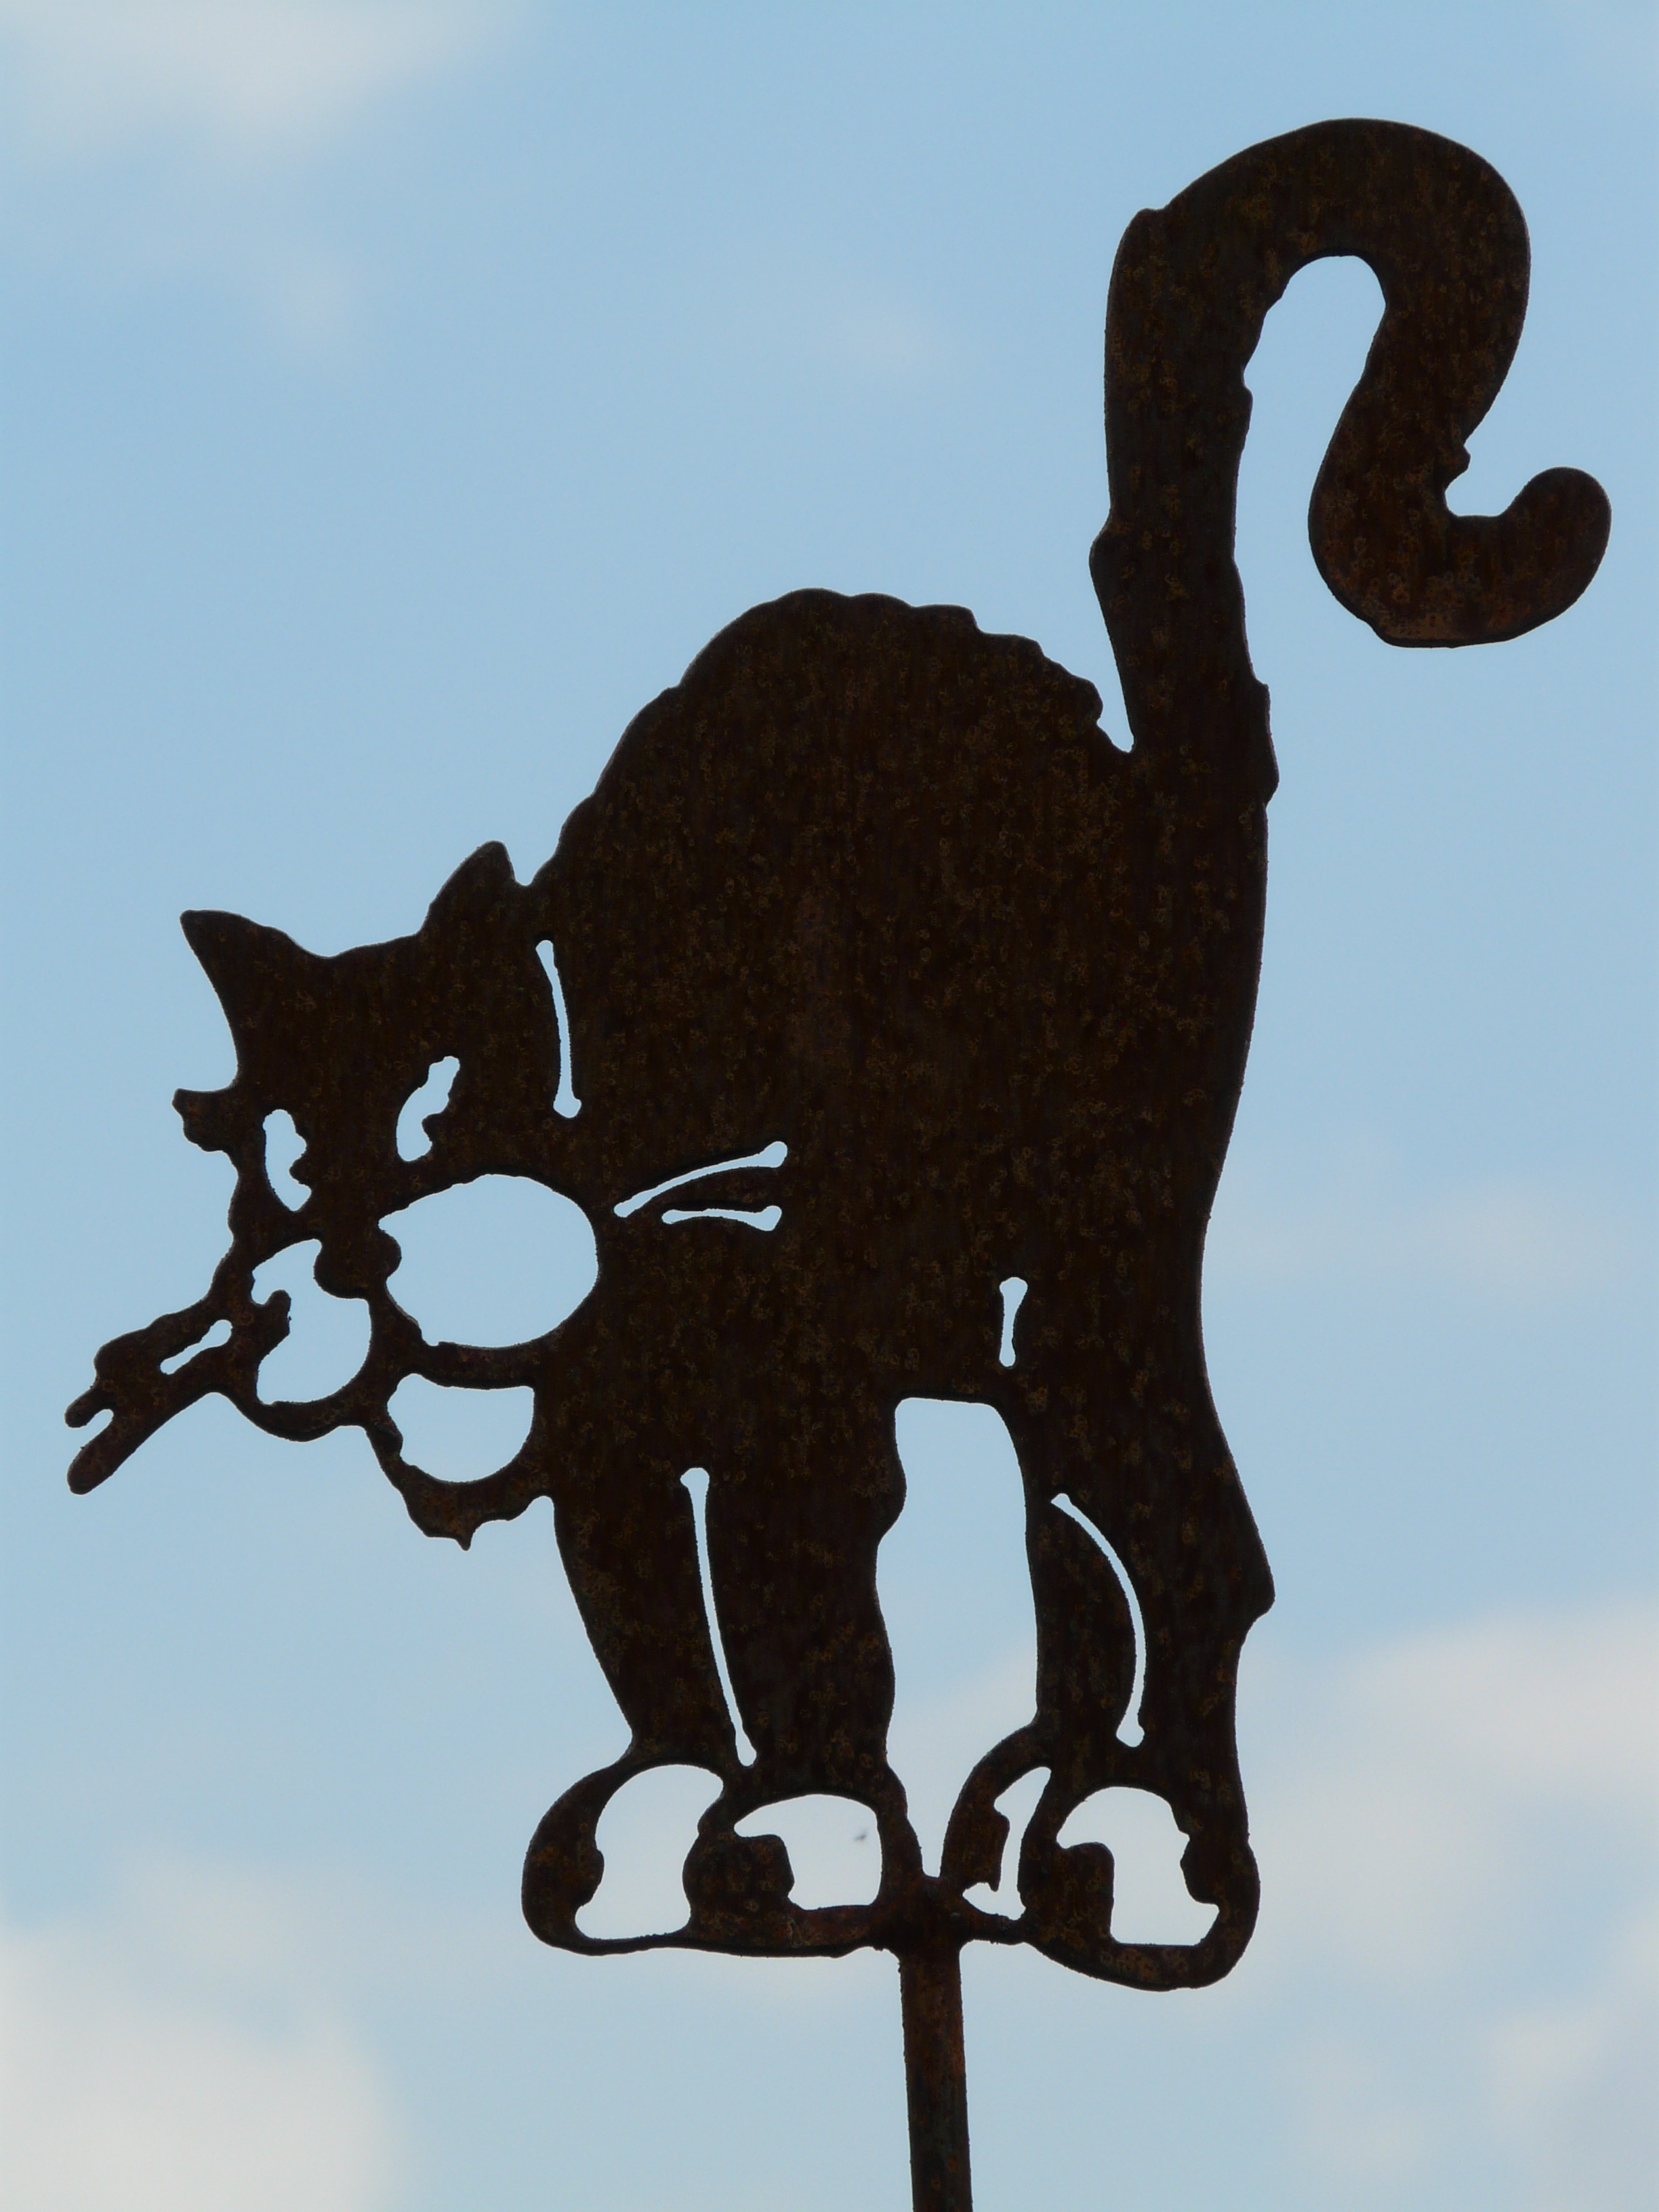
silhouette, animal, cat, mammal, art, figure, illustration, creature, mieze, cartoon, elephants and mammoths